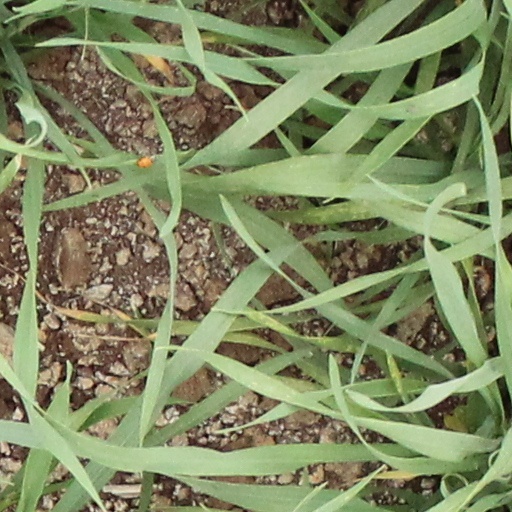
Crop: wheat